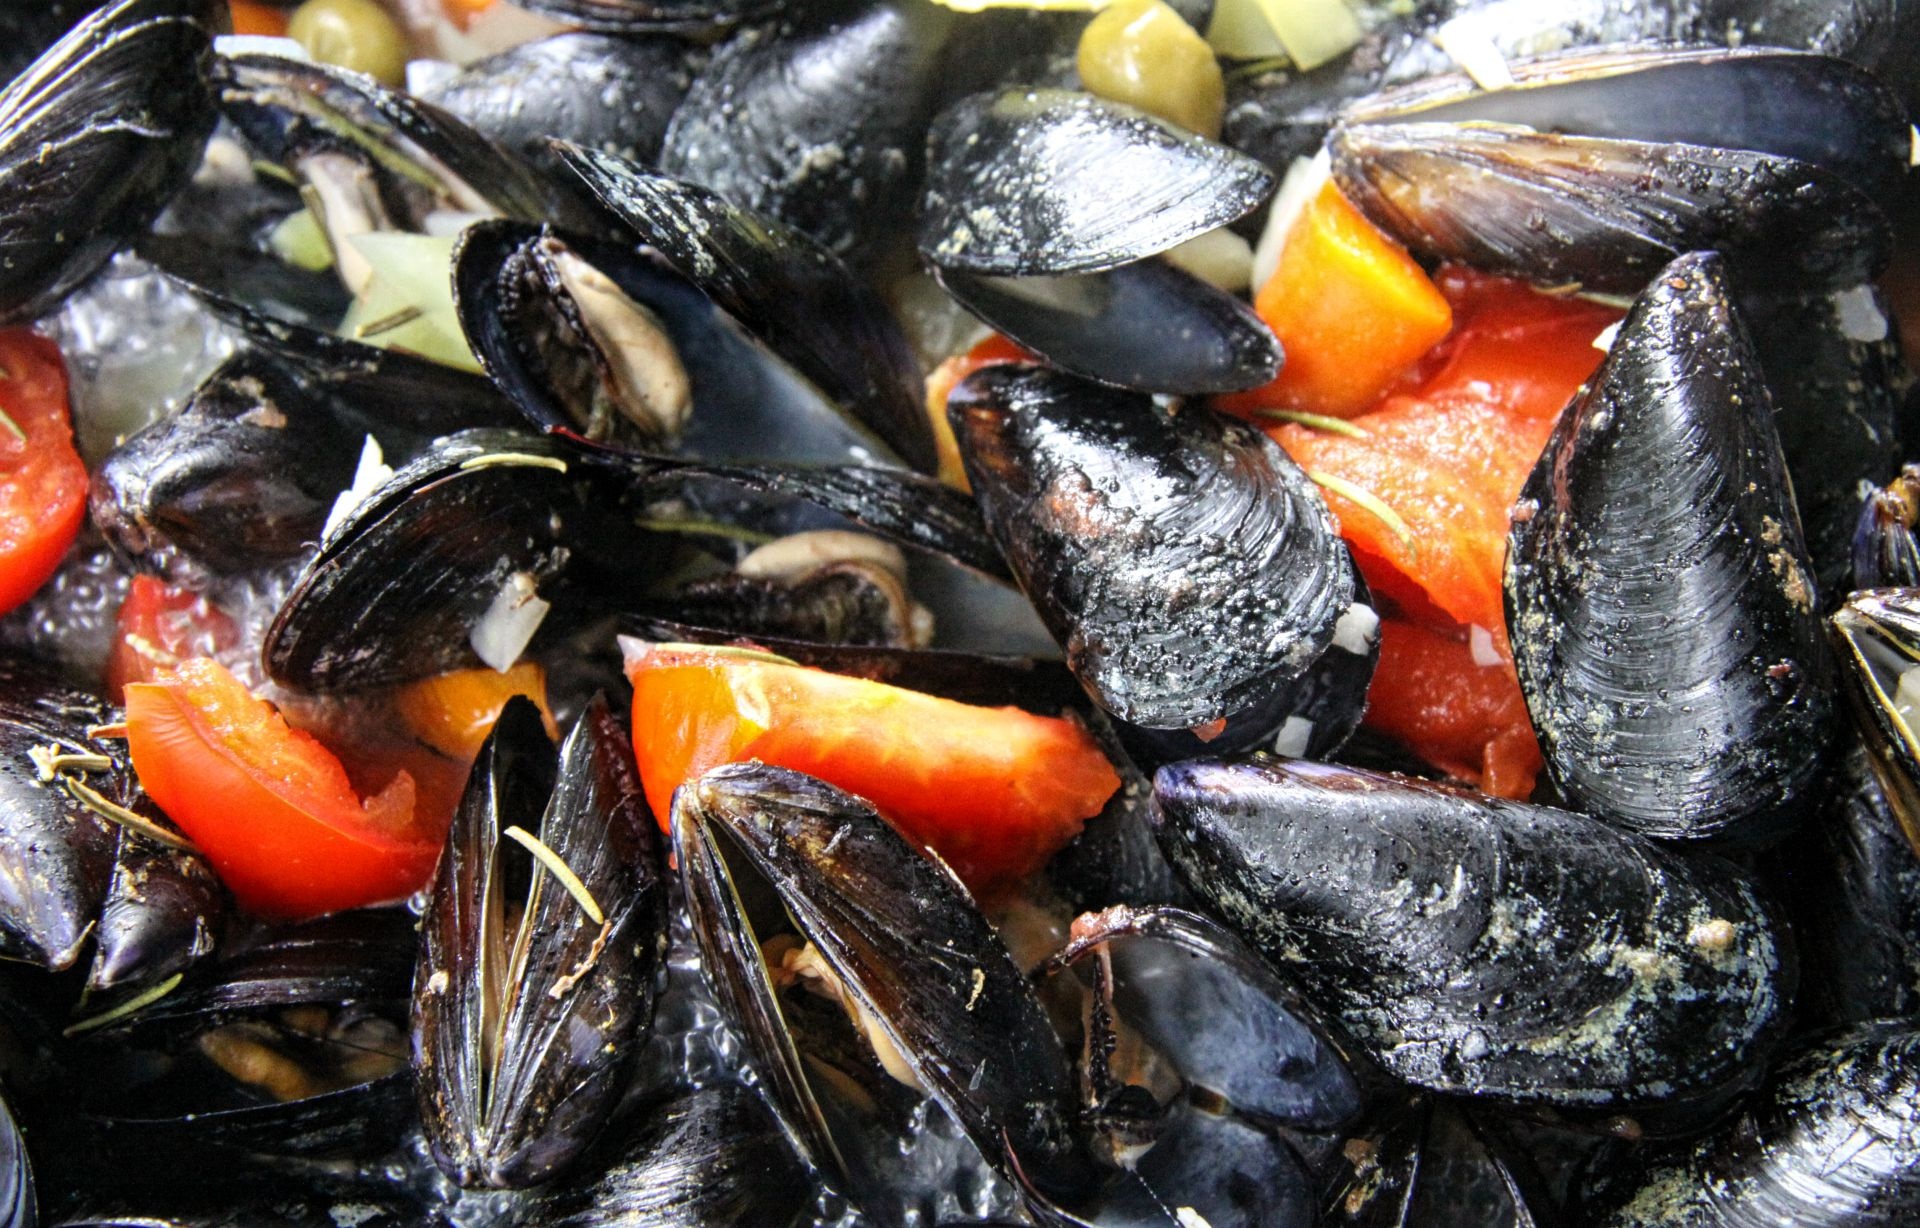
dish, food, mediterranean, cooking, seafood, fish, invertebrate, stew, mussel, mussels, clams oysters mussels and scallops, animal source foods